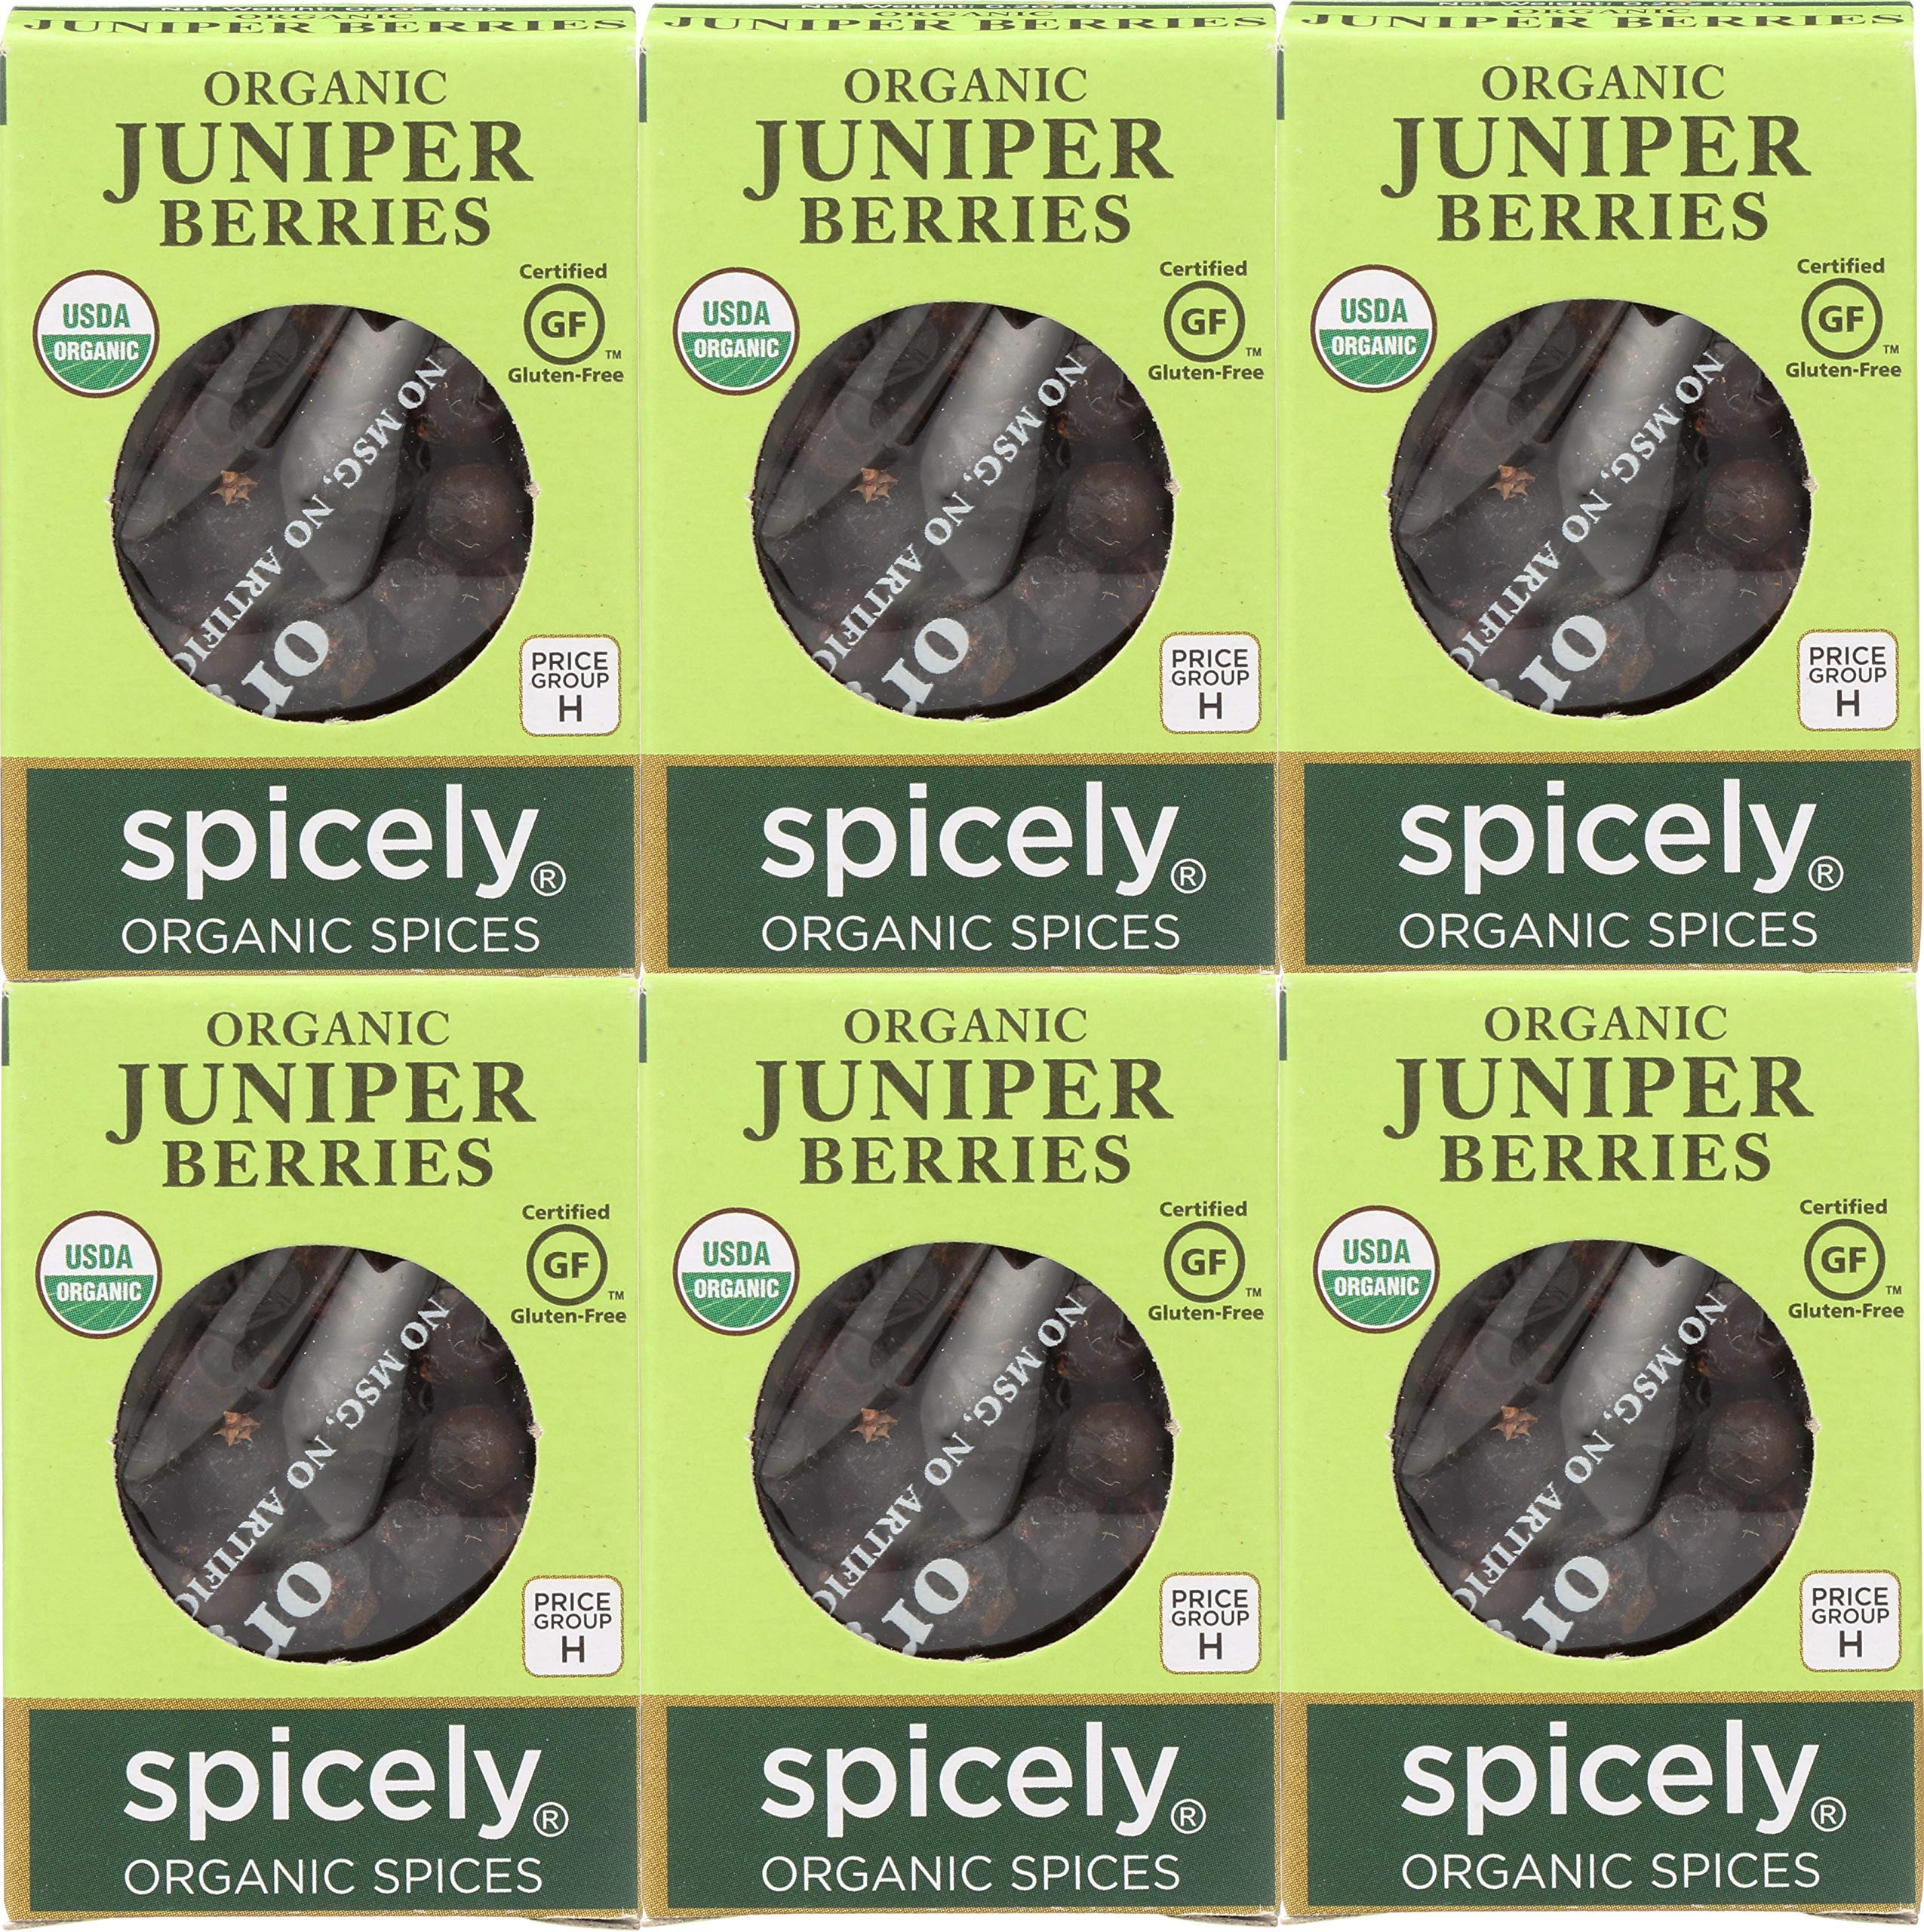
Item Name: Spicely Organics Juniper Berries Spice, Gluten Free, Kosher, 0.2 Ounces (Pack Of 6)
Bullet Point: Spicely Organics Juniper Berries Spice, Gluten Free, Kosher, 0.2 Ounces (Pack Of 6)
Value: 1.2
Unit: Ounce

Price: 27.37